Roman Polanski

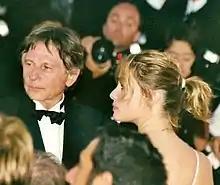
Polanski with wife Emmanuelle Seigner at the 1992 Cannes Film Festival

In 1992 Polanski followed with the dark psycho-sexual film "Bitter Moon". The film starred Seigner, Hugh Grant, and Kristin Scott Thomas. Film critic Janet Maslin of "The New York Times" wrote, "Whatever else Mr. Polanski may be – nasty, mocking, darkly subversive in his view of the world – he definitely isn't dull. "Bitter Moon" is the kind of world-class, defiantly bad film that has a life of its own."